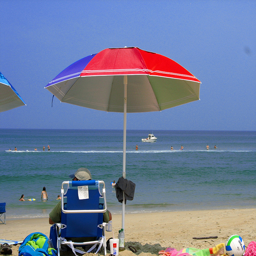
A man in a blue beach chair underneath an umbrella at the beach.
Many cabanas near the beach on the ocean with boat
A view of a person loading under an umbrella at a beach.
A person sits in a beach chair, watching people play in the water.
A man relaxes in his beach chair, beneath his umbrella, on the sandy beach, watching people swim as a white boat passes by on a sunny day.